Thyroid

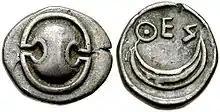
The thyroid was named by Thomas Wharton after the ancient Greek shield of a similar pronunciation. Shown is an example of such a shield, as engraved on a coin dating from 431 to 424 BCE.

The thyroid gland received its modern name in the 1600s, when the anatomist Thomas Wharton likened its shape to that of an Ancient Greek shield or . However, the existence of the gland, and of the diseases associated with it, was known long before then.